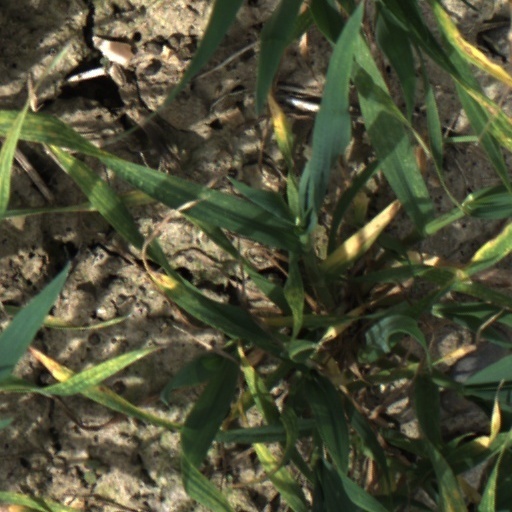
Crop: wheat